Rutherford Appleton Laboratory

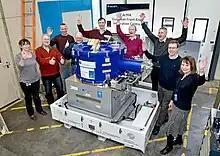
The team at the ALMA project's European Front End Integration Centre at the Rutherford Appleton Laboratory, UK.

In recent years, there has been an increasing political drive towards requiring that the science undertaken at RAL and the technology created there result in a proportional economic benefit to the UK to justify the investment of public funds in the laboratory. RAL management has argued that this is achieved in various ways, including: